Cryotron

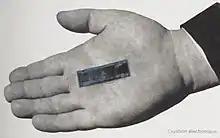
A cryotron (1959)

The cryotron is a switch that operates using superconductivity. The cryotron works on the principle that magnetic fields destroy superconductivity. This simple device consists of two superconducting wires (e.g. tantalum and niobium) with different critical temperature ("T"). The cryotron was invented by Dudley Allen Buck of the Massachusetts Institute of Technology Lincoln Laboratory.